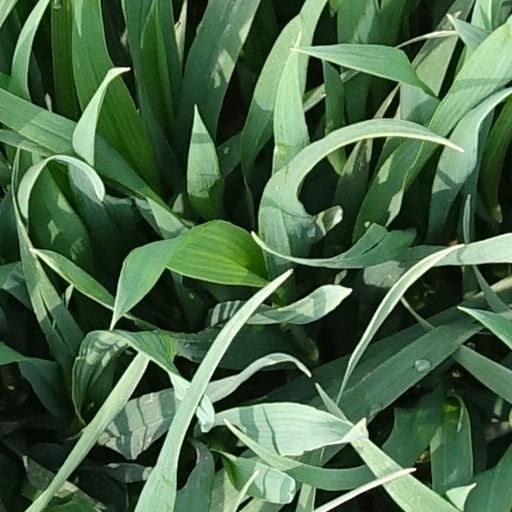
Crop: wheat